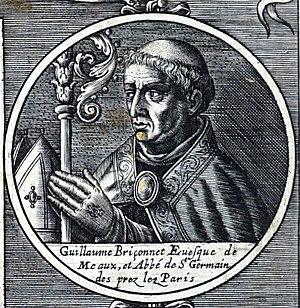
du livre de Guy Bretonneau.
Le cénacle de Meaux, appelé aussi cercle de Meaux, fut fondé en 1521 à la demande de l'évêque de Meaux Guillaume Briçonnet par son vicaire et ami Jacques Lefèvre d'Étaples. Il regroupe de nombreux érudits humanistes : Guillaume Farel, François Vatable, Gérard Roussel, Martial Mazurier, Michel d'Arande, Pierre Caroli, Jodocus Clichtove et Jean Lecomte de Lacroix. Beaucoup d'écrivains vivant à cette époque étaient très proches de ce mouvement, comme François Rabelais ou Érasme.
Guillaume Briçonnet, né en 1470 à Paris, et mort le 24 janvier 1534 au château d’Esmans près de Montereau-Fault-Yonne, est un ecclésiastique français, qui joue un rôle important en France aux débuts de la Réforme.